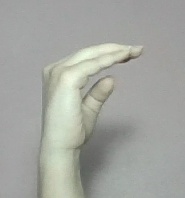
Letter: jeem